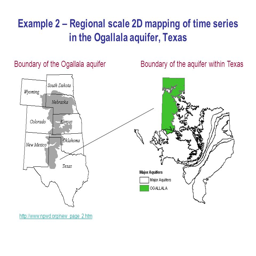
example -- regional scale 2d mapping of time series